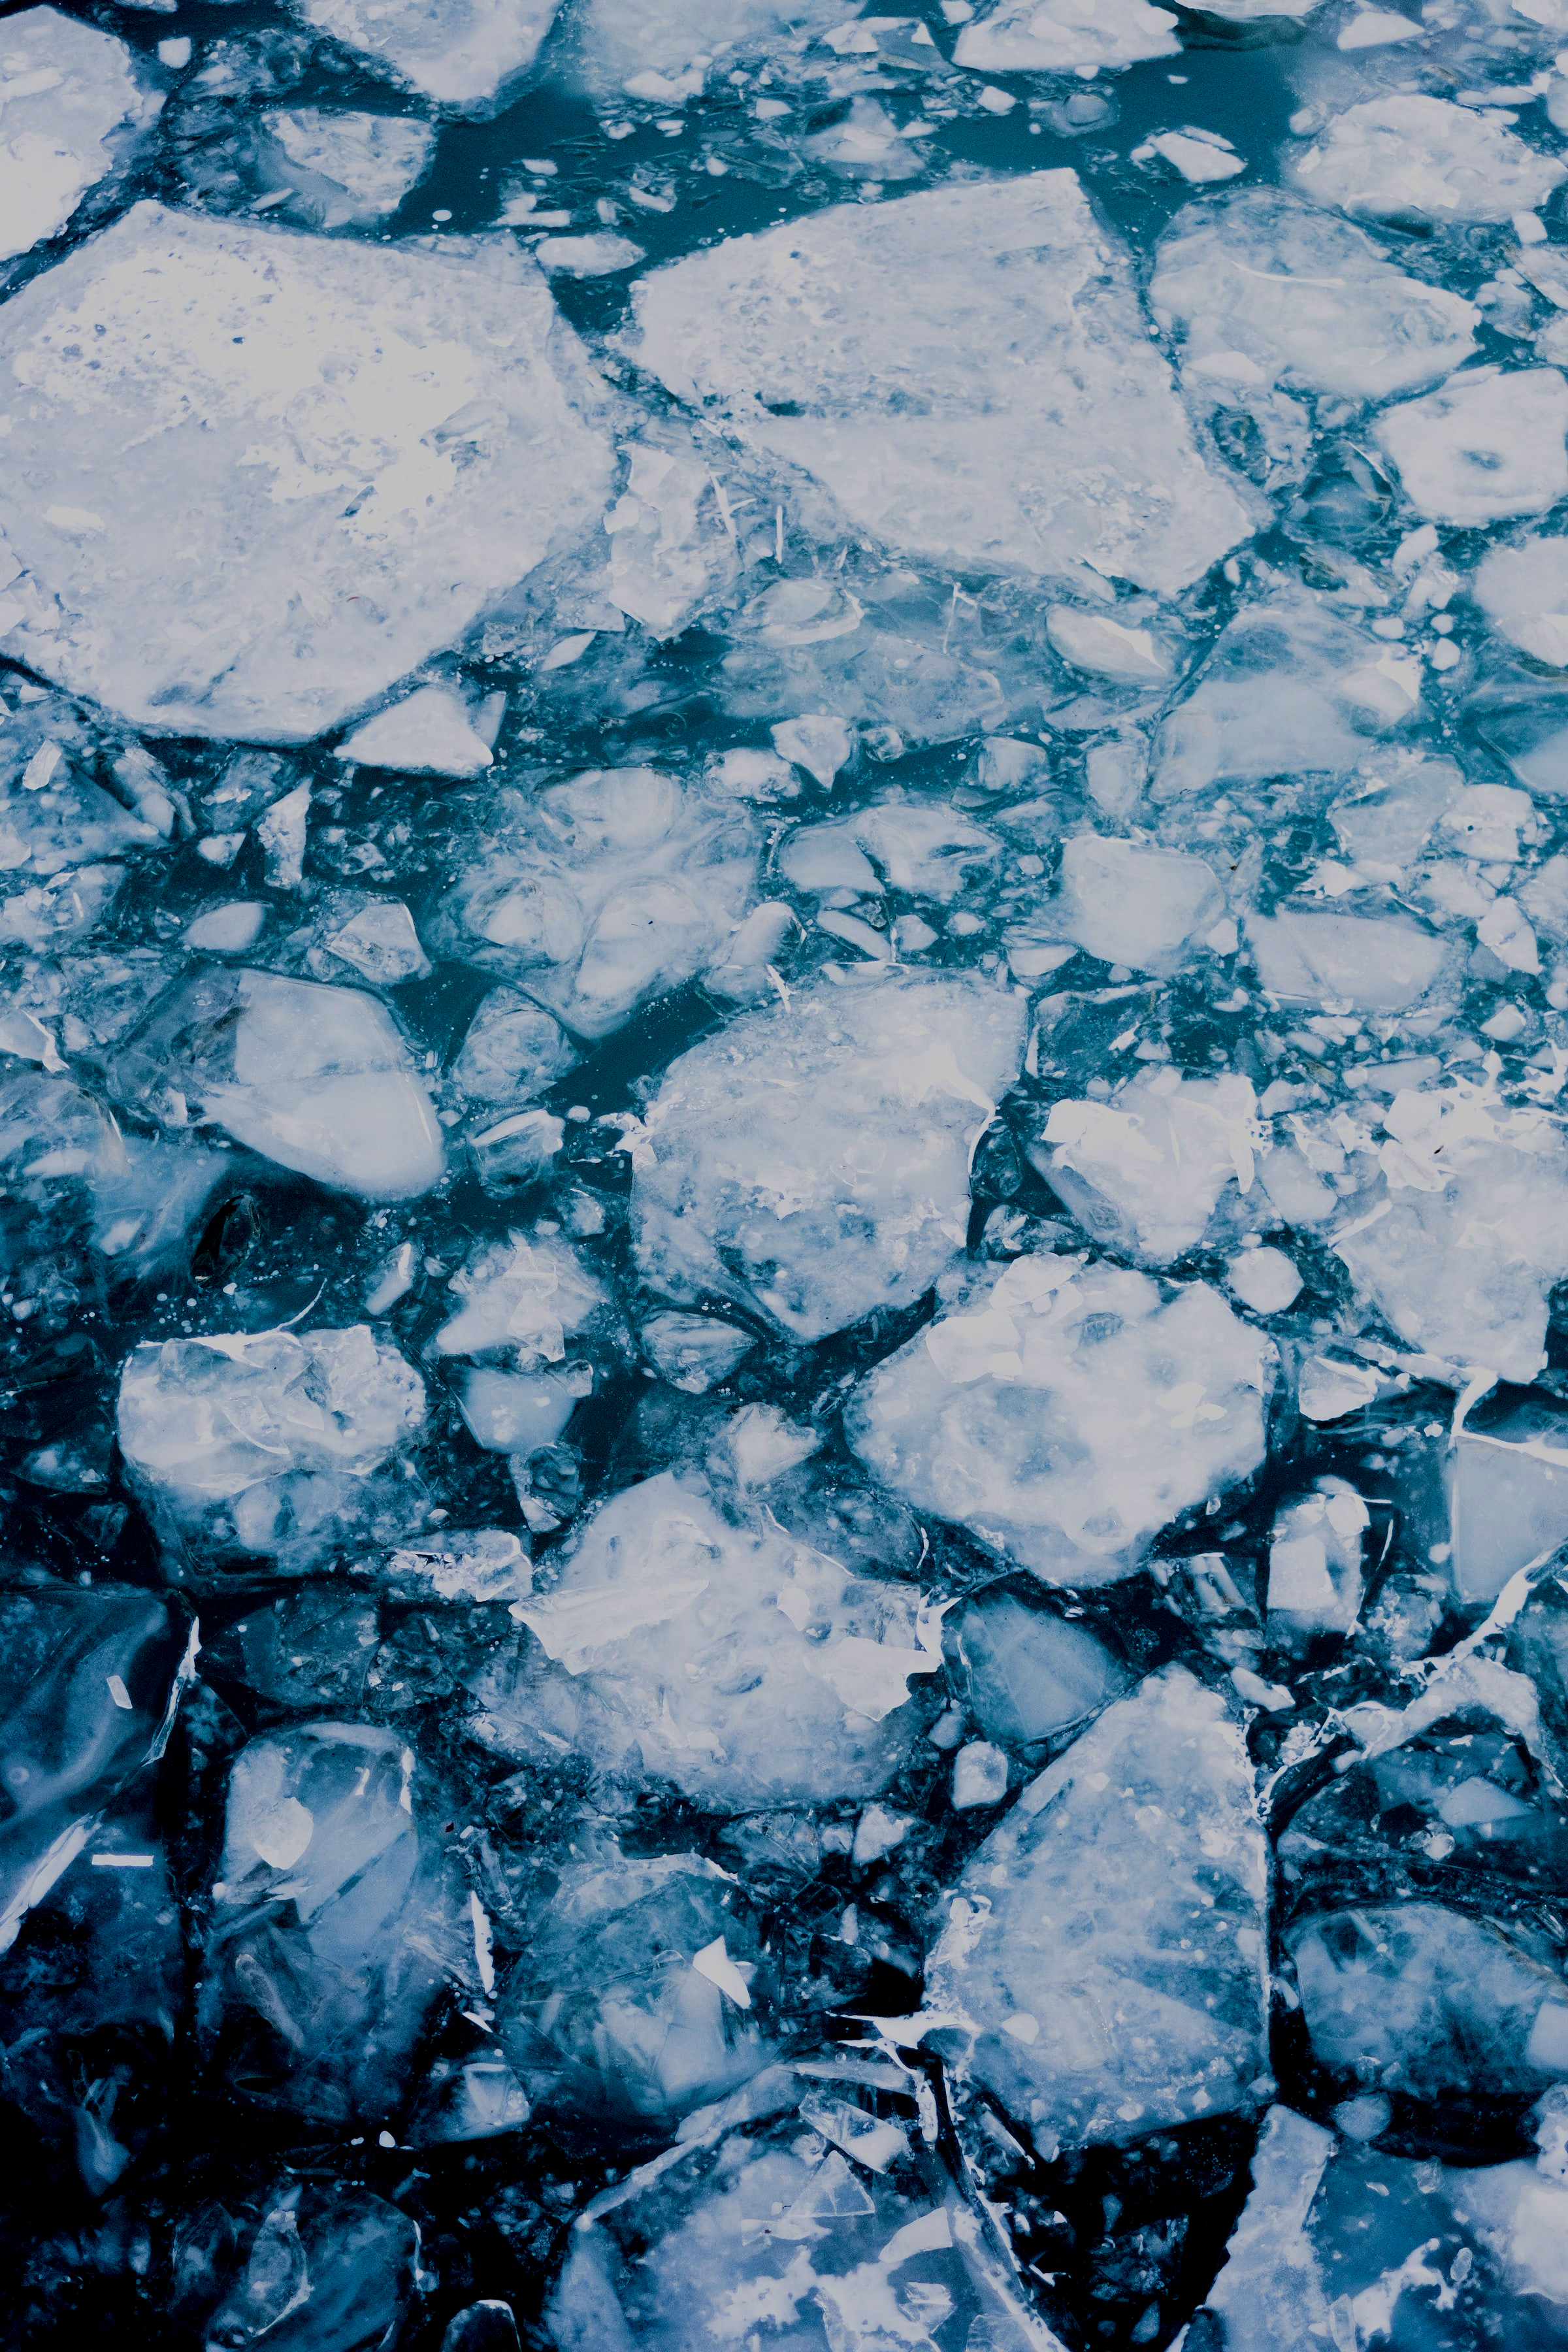
icy, water resources, liquid, blue, snow, fluid, natural landscape, water, body of water, freezing, aqua, geological phenomenon, electric blue, pattern, natural material, winter, melting, polar ice cap, rock, ice cap, landscape, ocean, road surface, ice